Claudia Hellmann

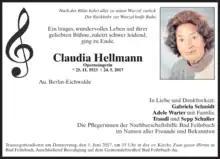
Death notice of Claudia Hellmann

In 1963, she recorded the part of Ismene in Orff's "Antigonae" with Inge Borkh as Antigonae, Kieth Engen as Chorführer, Hetty Plümacher as Eurydice, Fritz Uhl as Haemon, and Ernst Haefliger as Tiresias, Ferdinand Leitner conducting the Bavarian Radio Symphony Orchestra and Choir. She died in Bad Feilnbach-Au on 24 May, 2017.